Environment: real
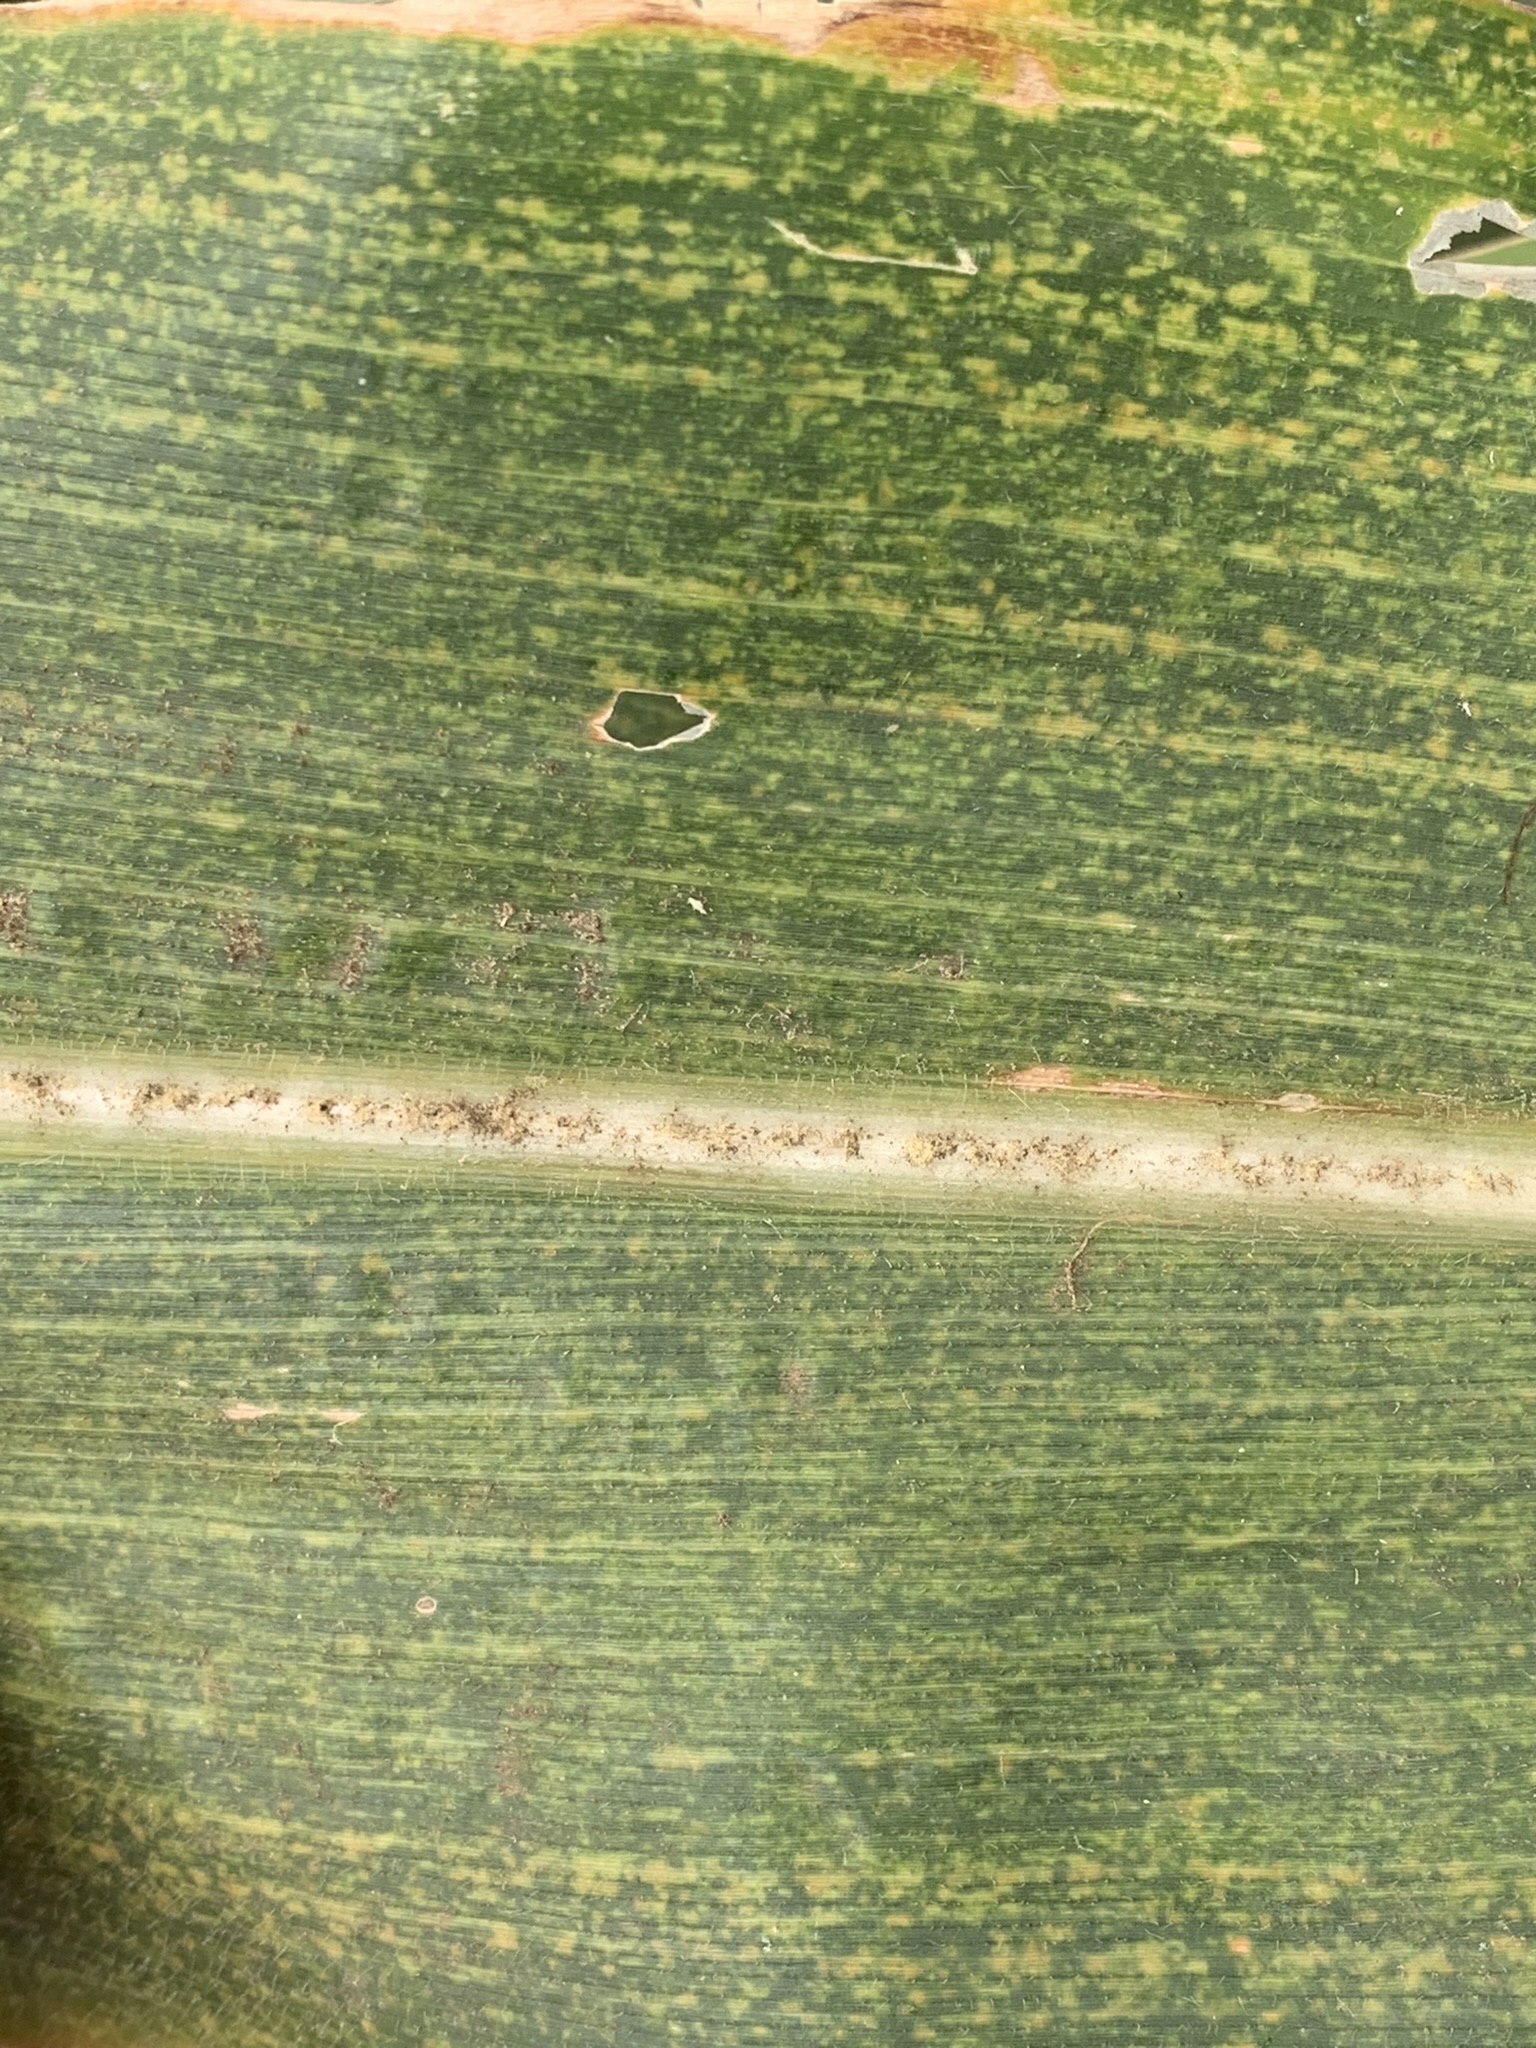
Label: lethal_necrosis